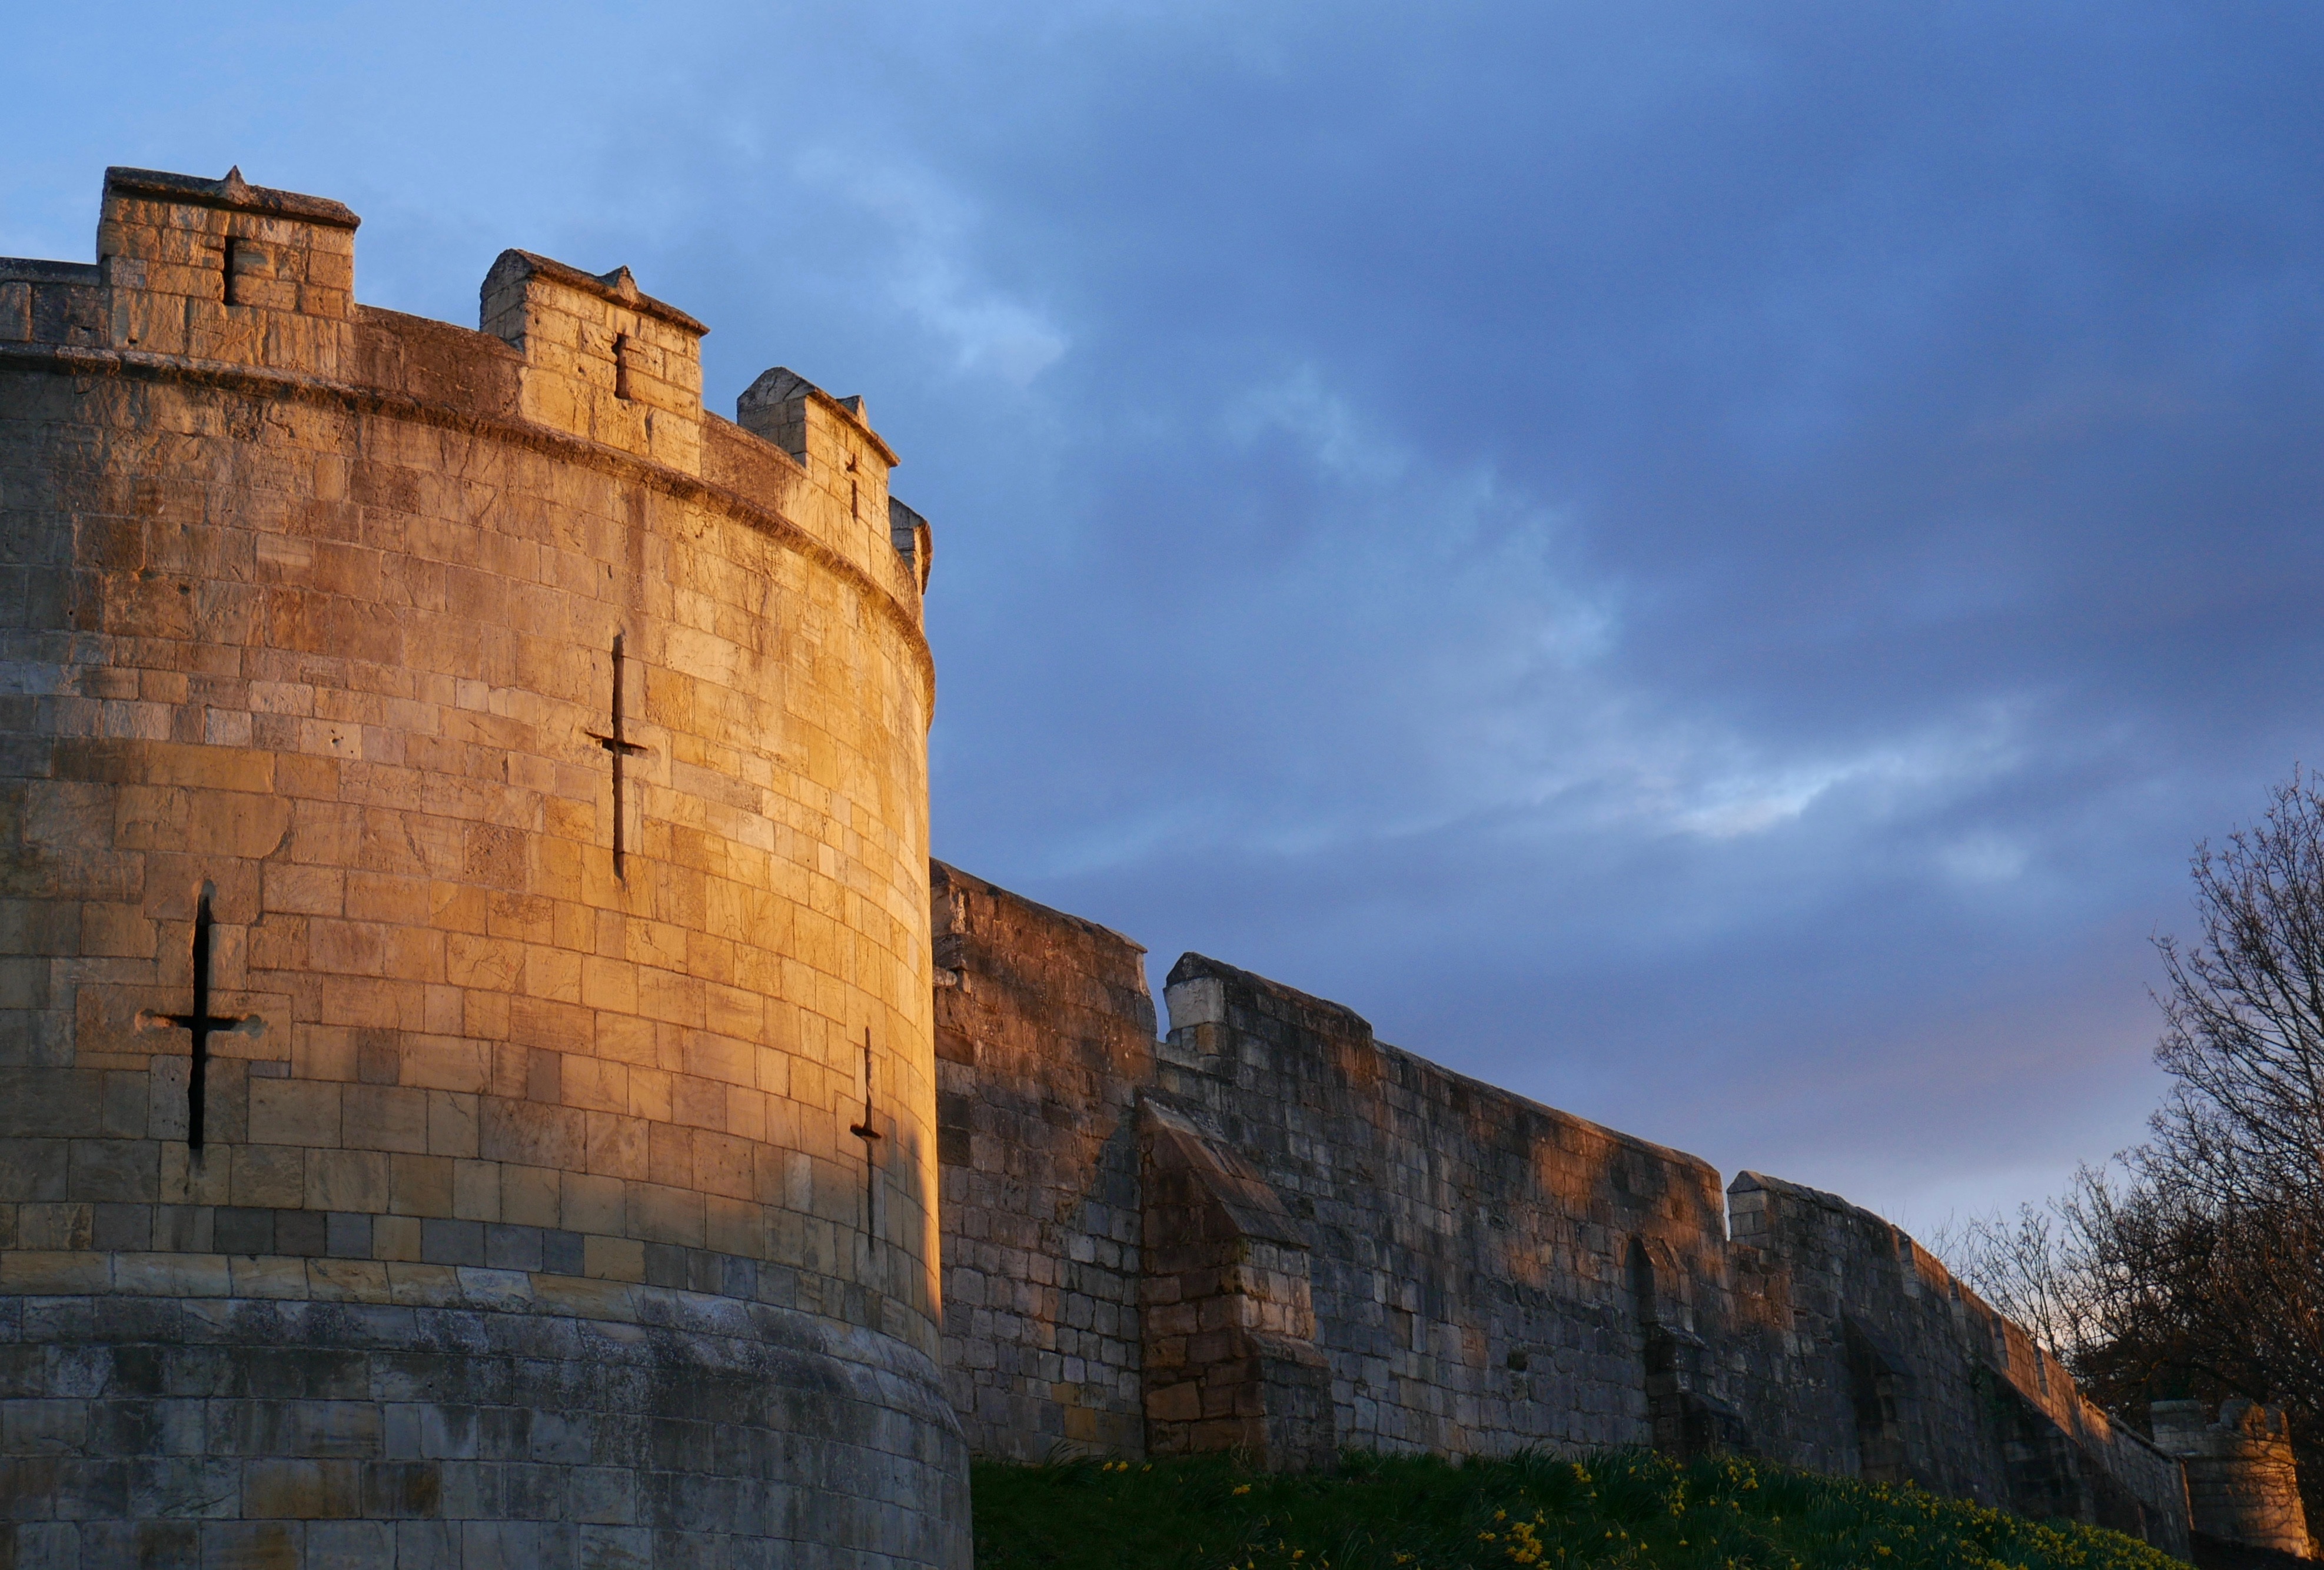
building, chateau, wall, castle, fortification, waterway, ruins, monastery, moat